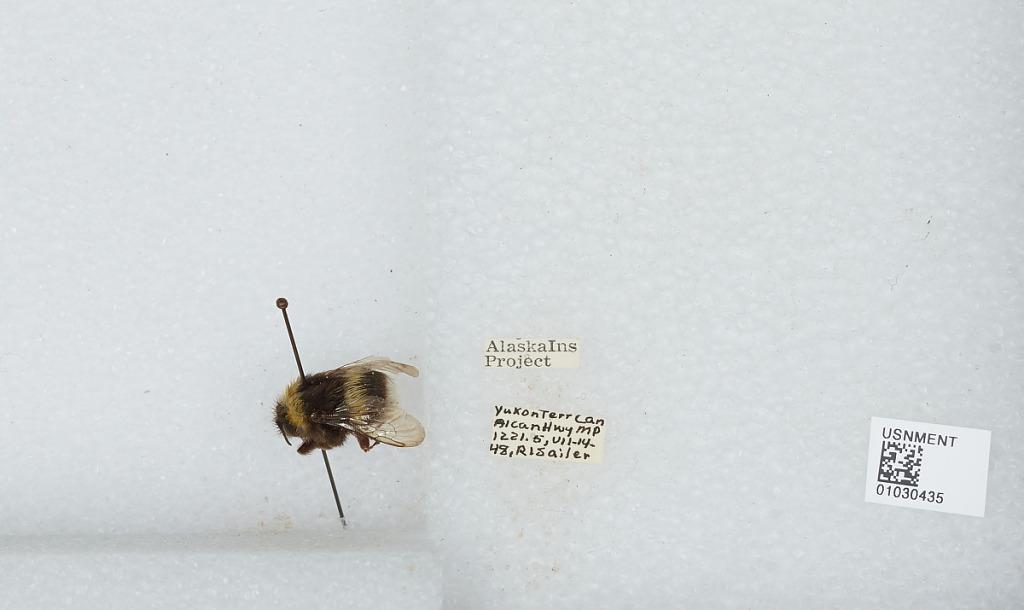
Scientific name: Bombus (Bombus) patagiatus Nylander
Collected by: Risailer
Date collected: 1948-7-14
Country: Canada
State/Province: Yukon Territory
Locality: Alcan Hwy MP 1221.5
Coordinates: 62.6165, -141.002